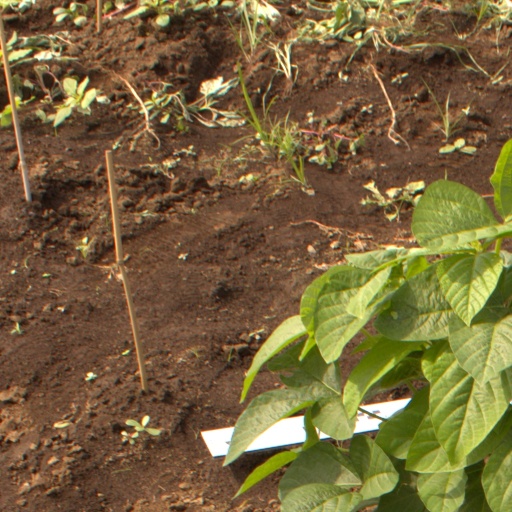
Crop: soybean